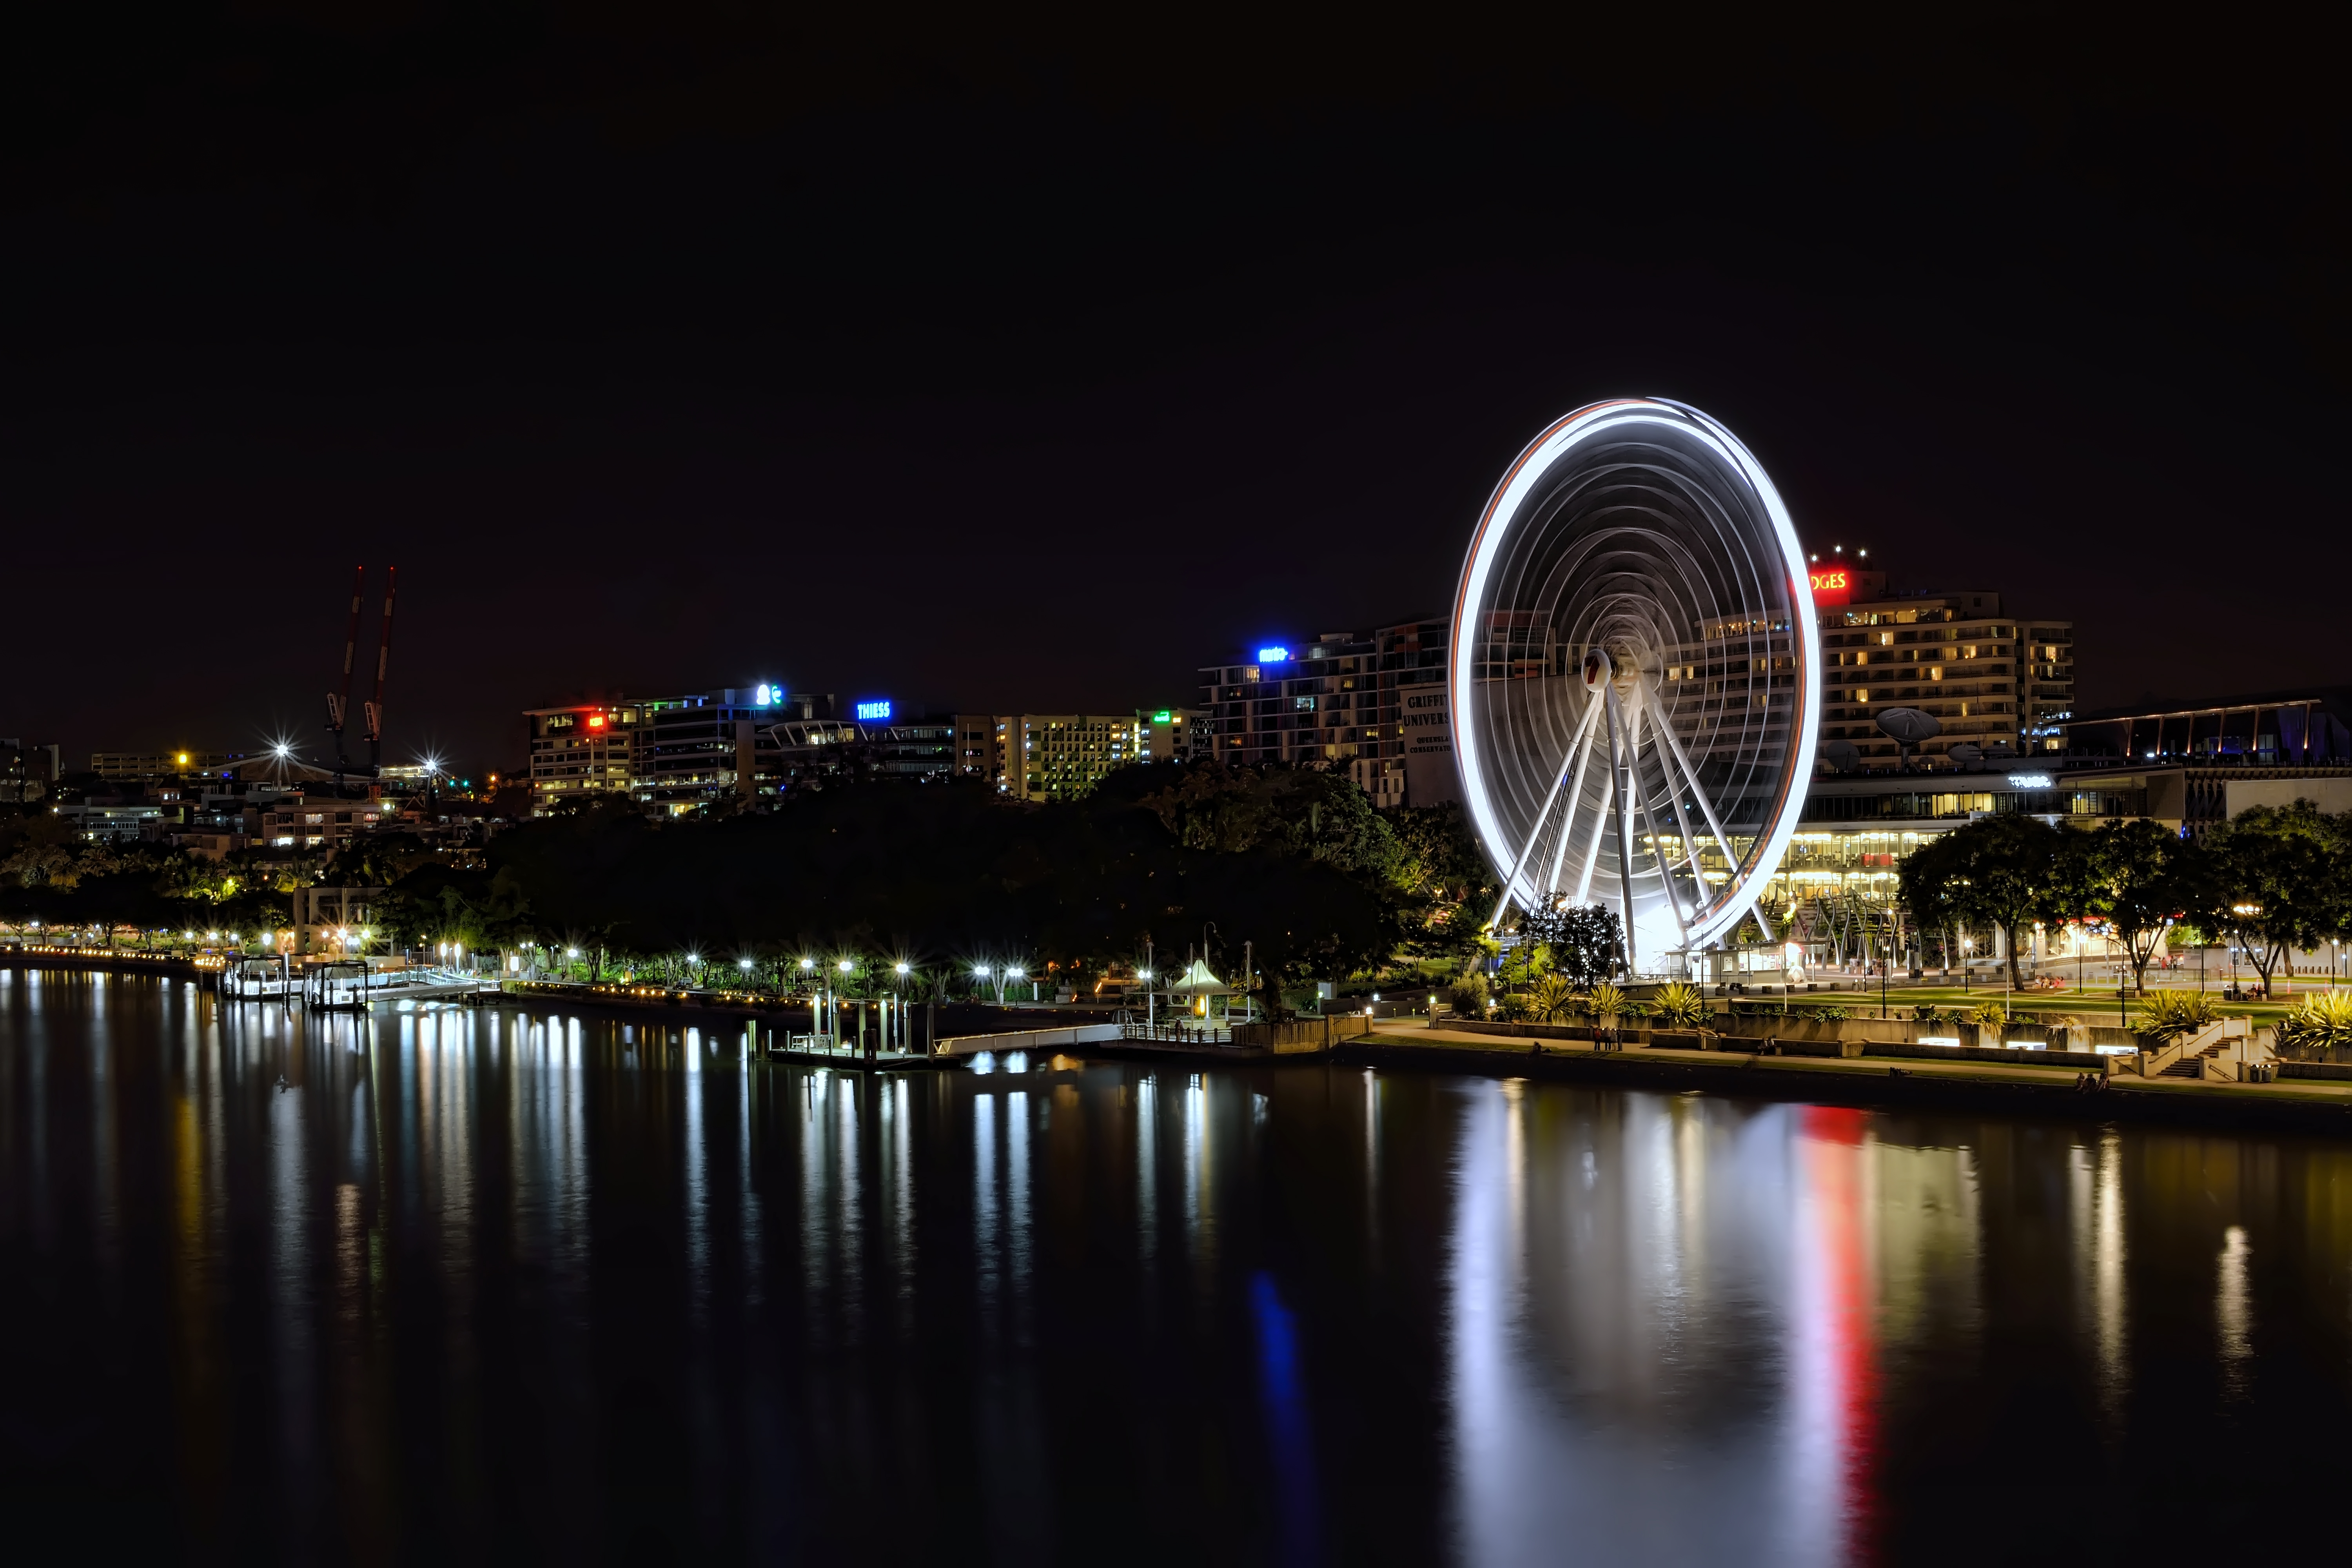
landscape, light, structure, skyline, night, wheel, time, cityscape, dusk, evening, reflection, ferris wheel, lens, crop, scenic, landmark, nikon, tourism, stadium, australia, south, long, exposure, bank, eye, wide, angle, tourist attraction, d7100, queensland, southbank, brisbane, geographical feature, atmosphere of earth, sport venue